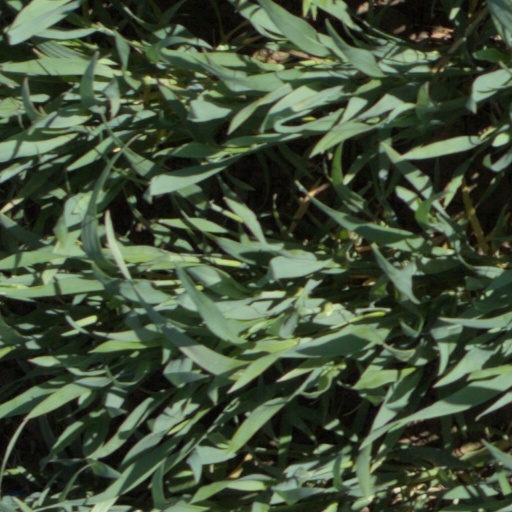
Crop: wheat